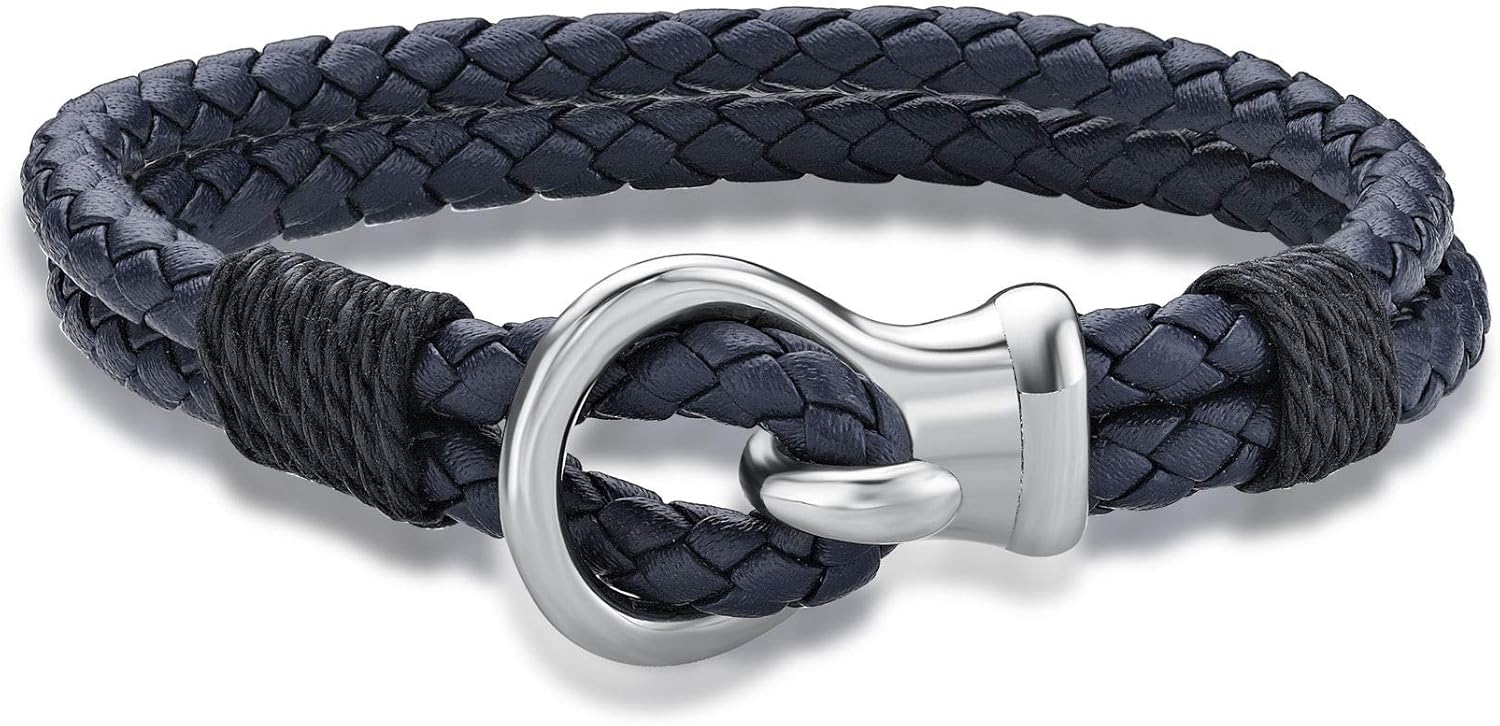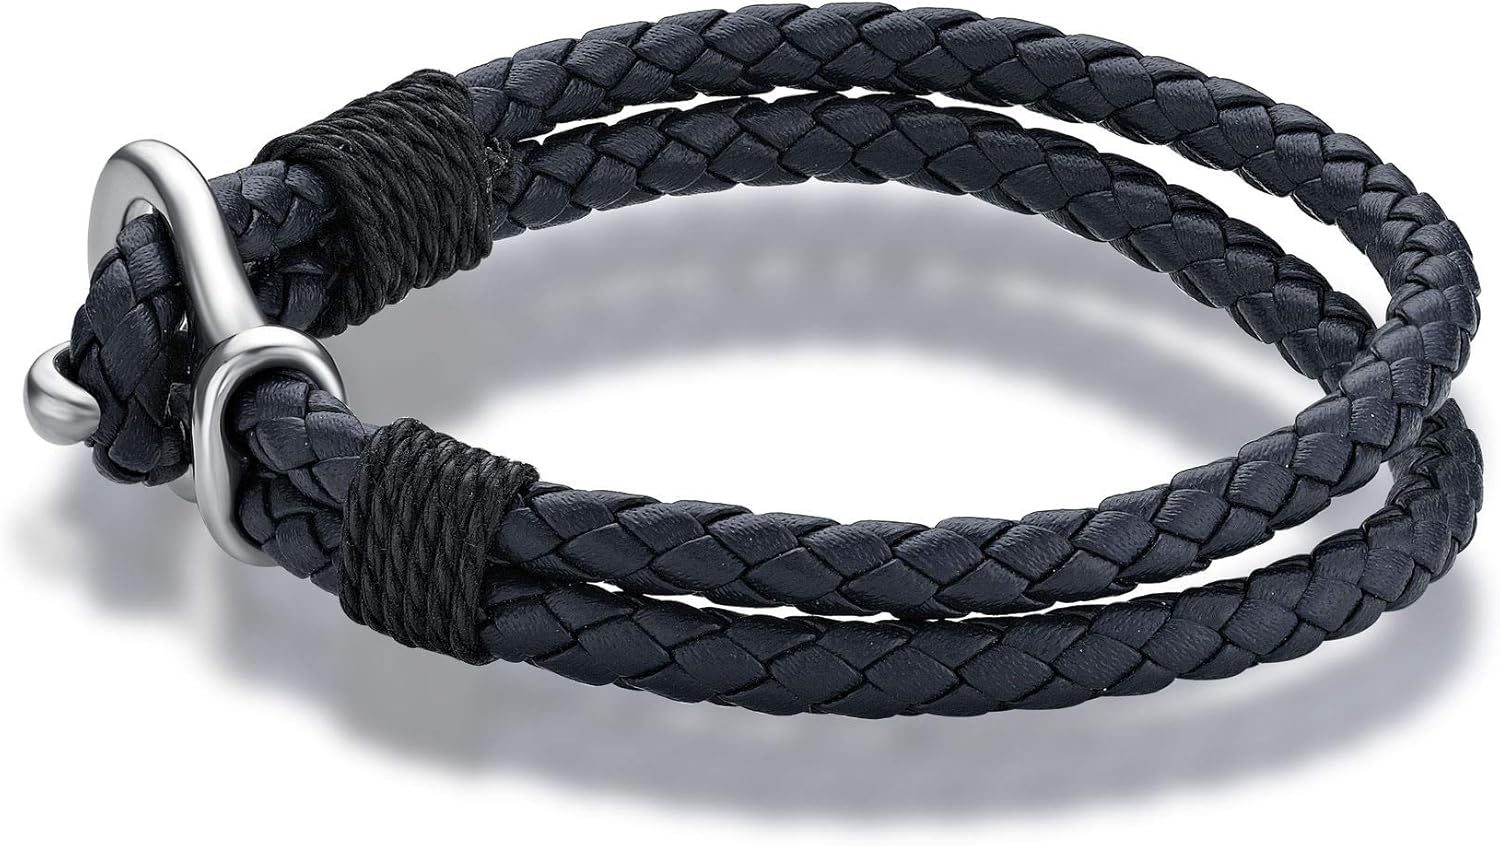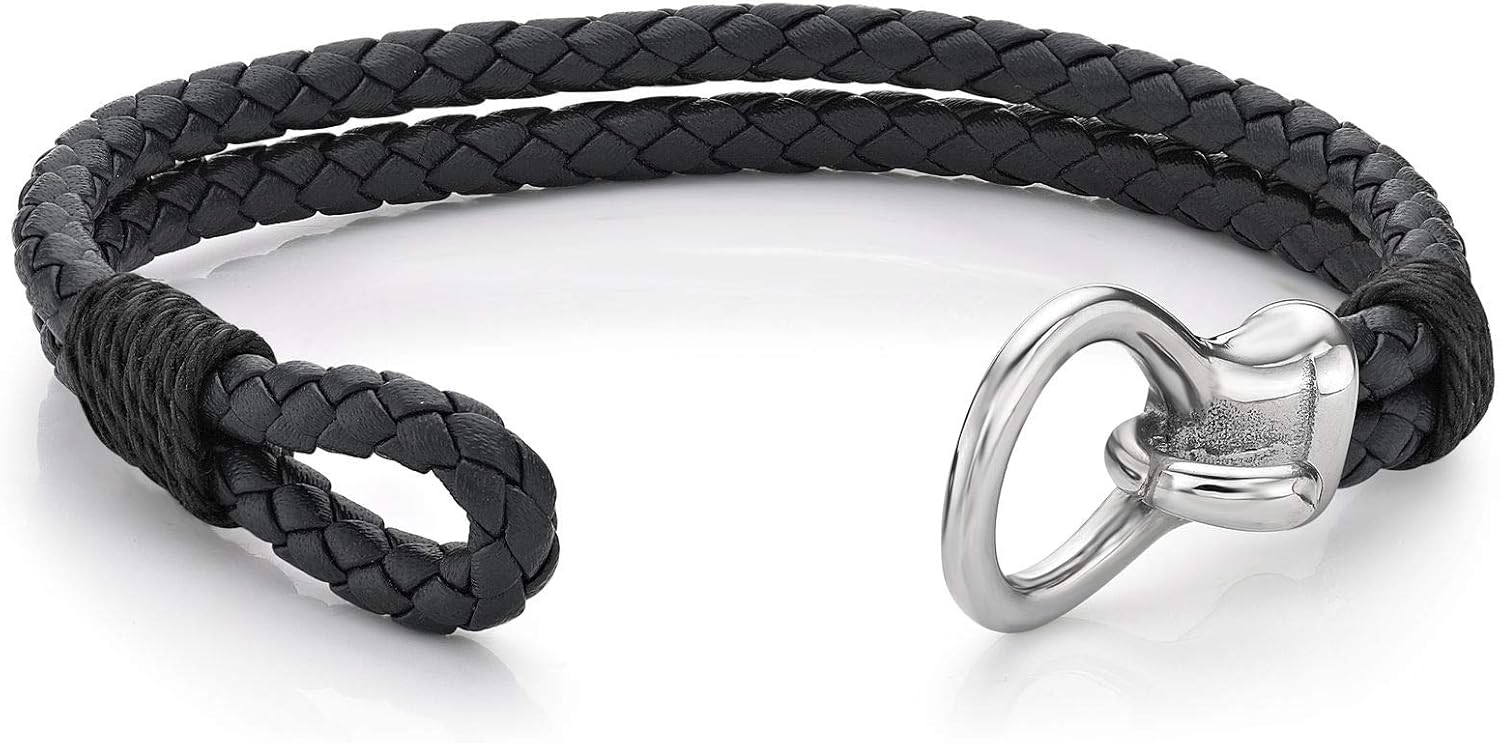
Amazon Collection Men's Stainless Steel and Leather Bracelet
Category: AMAZON FASHION
The Amazon Curated Collection Discover the Amazon Curated Collection of fine and fashion jewelry. The expansive selection of high-quality jewelry featured in the Amazon Curated Collection offers everyday values that range from precious gemstone and diamond pieces to the latest fashion designs. This hand-selected assortment features an array of diamond, gemstone, and precious metal designs that receive a quality inspection, including from Amazon’s staff graduate gemologist, to ensure they meet Amazon’s high standards. All diamonds featured in the Amazon Curated Collection are certified by our suppliers to be conflict free, and IGI, GIA, or AGS certifications are provided on white diamonds of .75 carats or larger on all stud earrings, rings, and pendant necklaces. Pieces from the Amazon Curated Collection come packaged in a custom box, making them wonderful gifts. In addition, we offer free one-day shipping within the continental U.S. on items over $500. International shipping options for friends and family overseas are available for an additional fee. The Amazon Curated Collection offers a specialized customer service team that is available seven days a week to answer any product questions before, during or after the purchase. If you’re not satisfied for any reason, you will receive a full refund and free return shipping within the U.S. if you return your purchase within 30 days. Find a special gift for a loved one or a beautiful piece that complements your personal style with jewelry from the Amazon Curated Collection.
Features: Imported